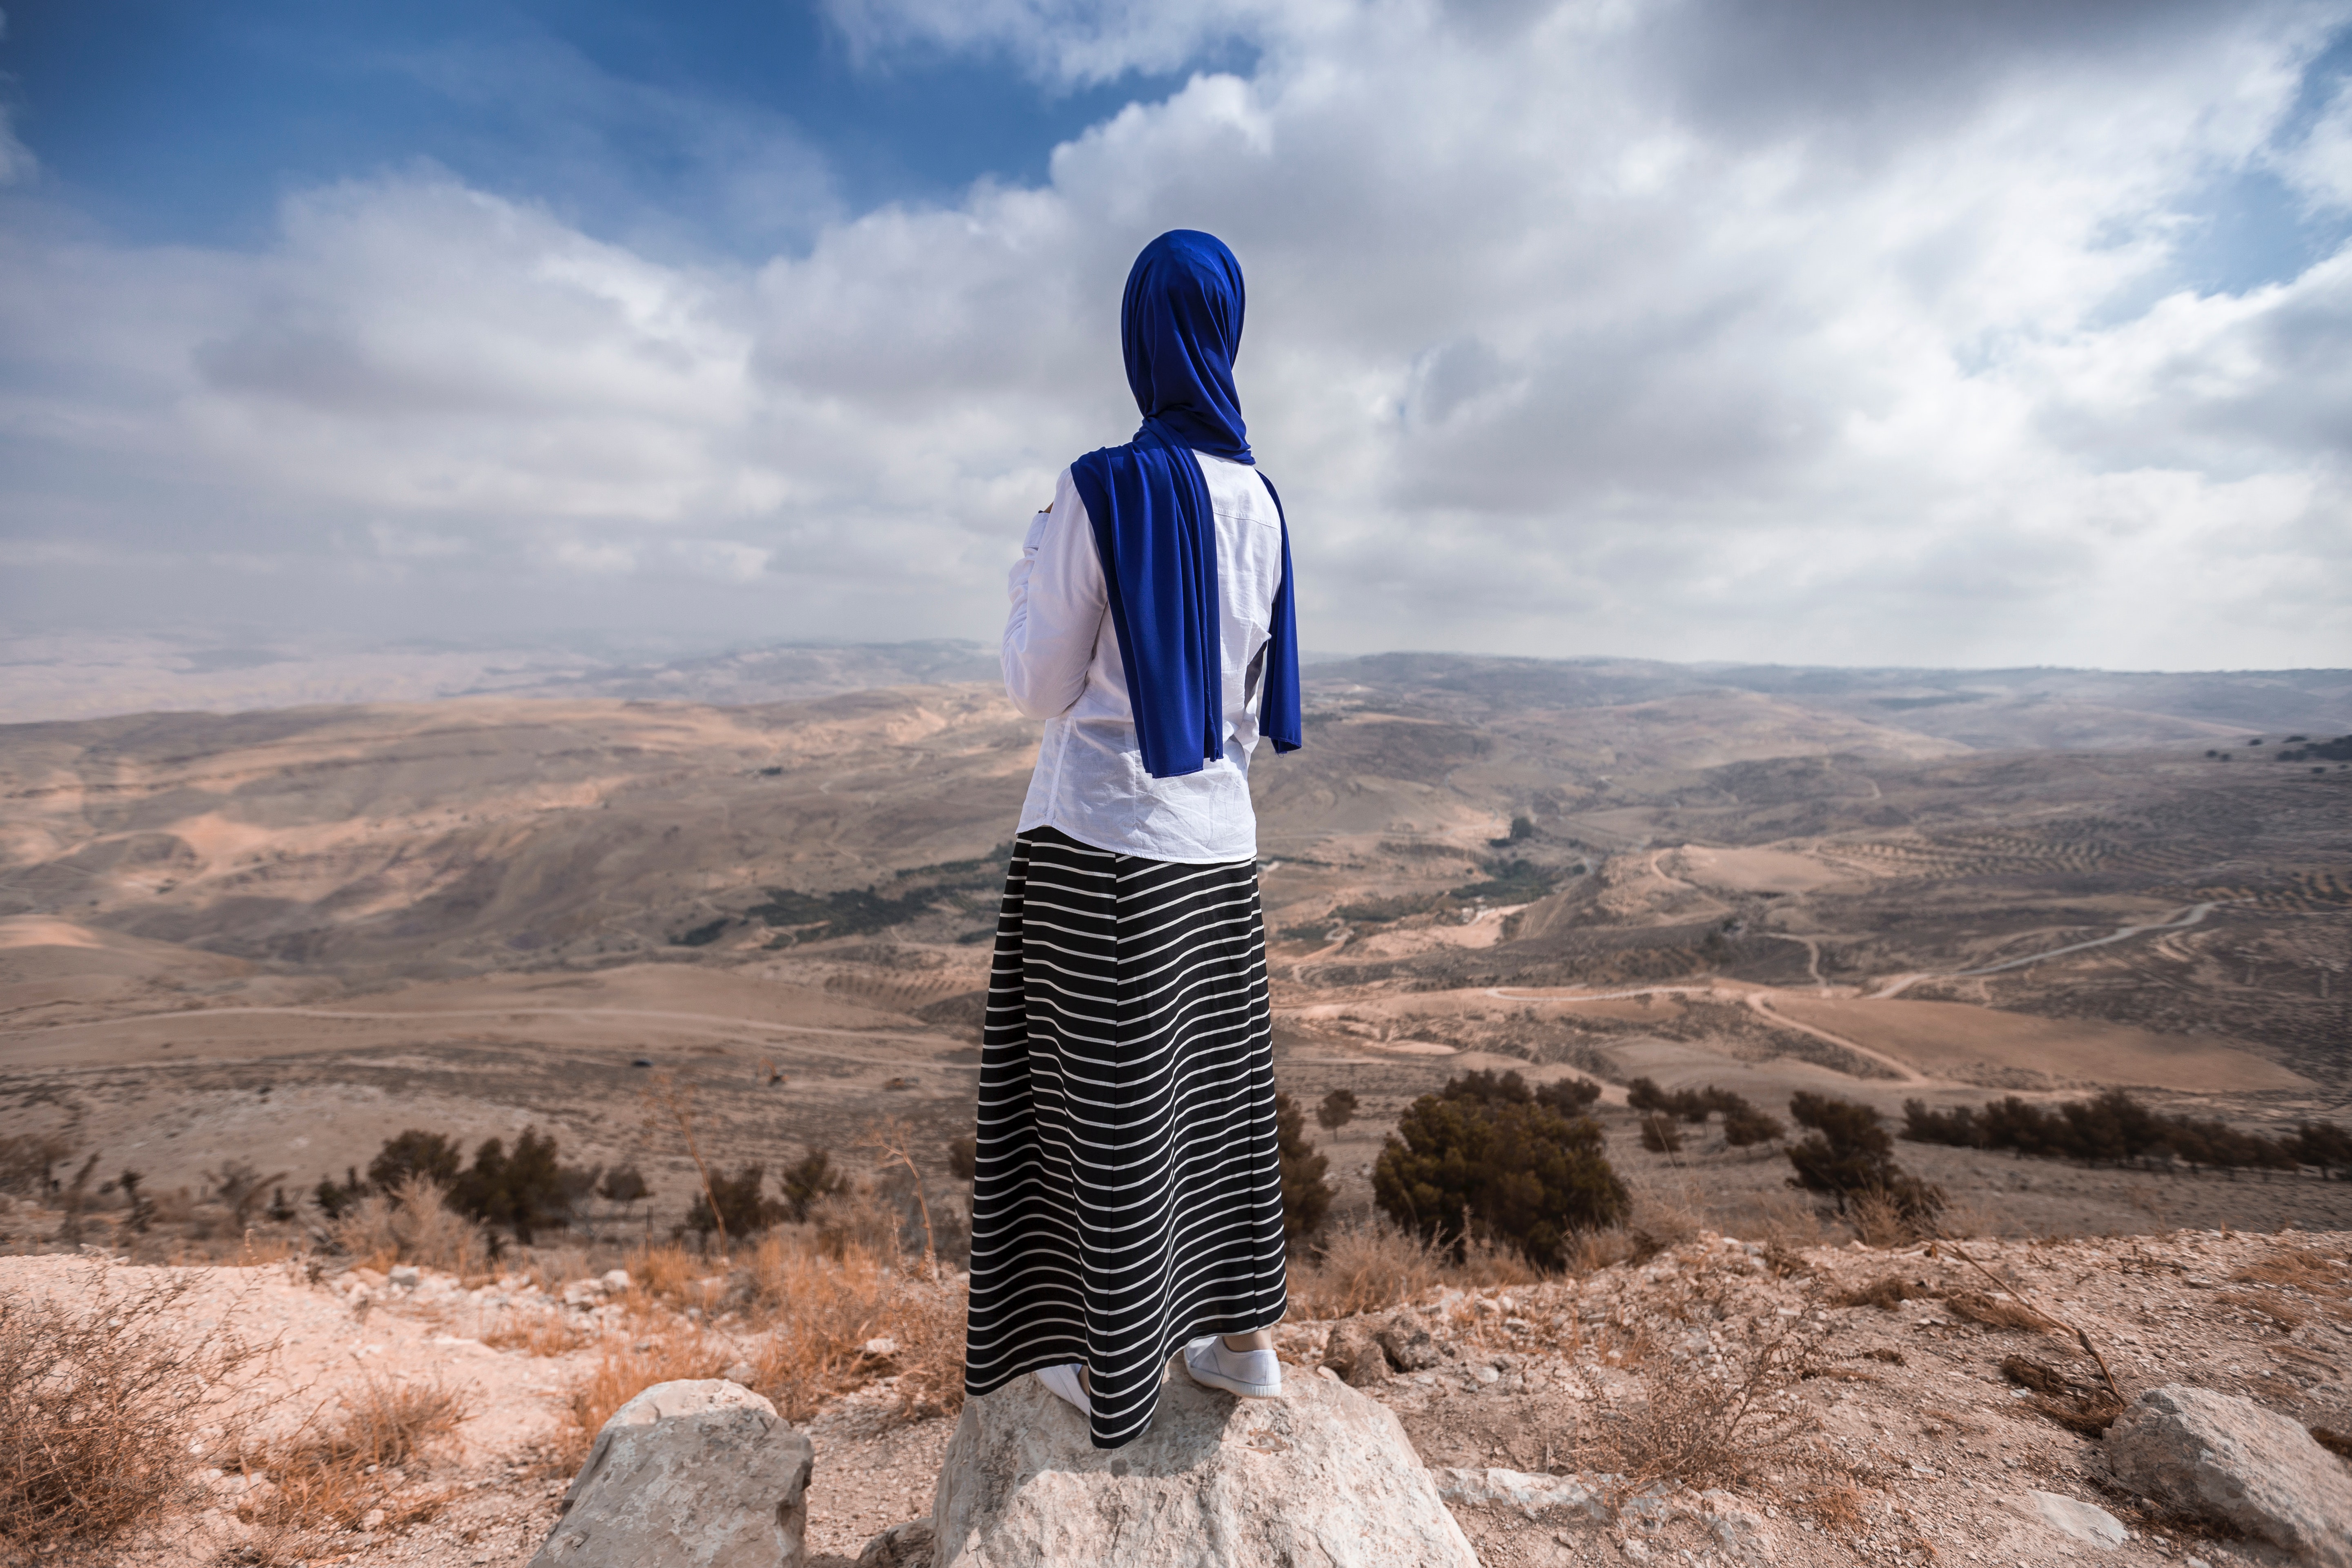
sky, landscape, photography, cloud, travel